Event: Nepal Earthquake
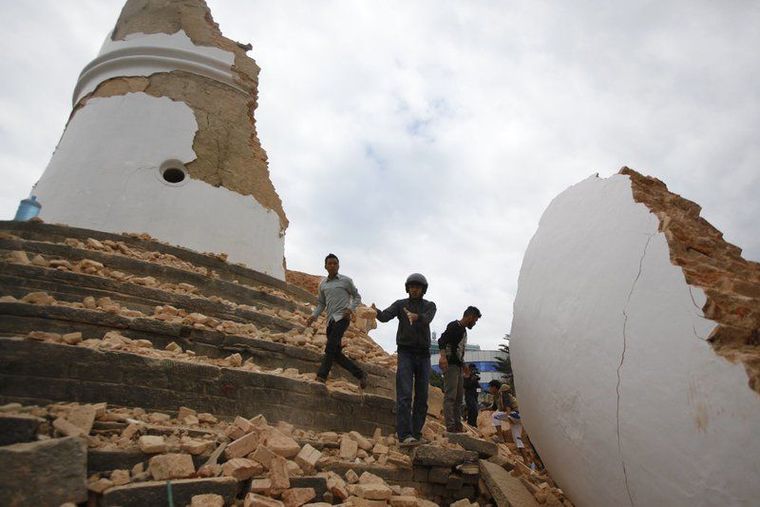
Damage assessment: damage